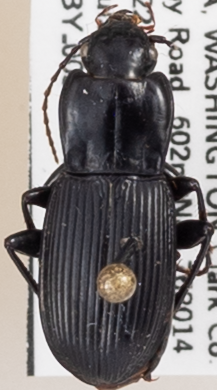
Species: Pterostichus herculaneus
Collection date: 2022-07-05
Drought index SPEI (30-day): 1.012
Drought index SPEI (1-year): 1.13
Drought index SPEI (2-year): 0.406